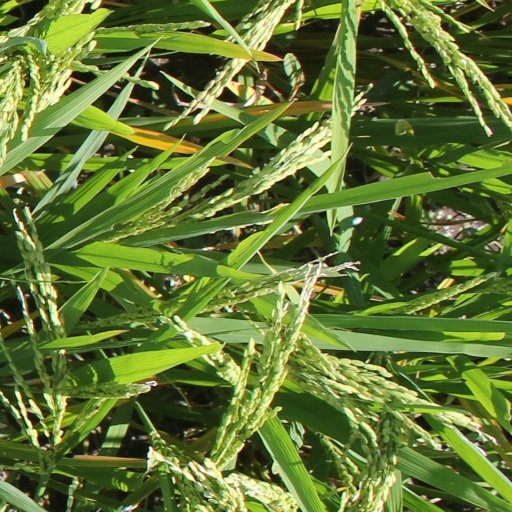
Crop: rice